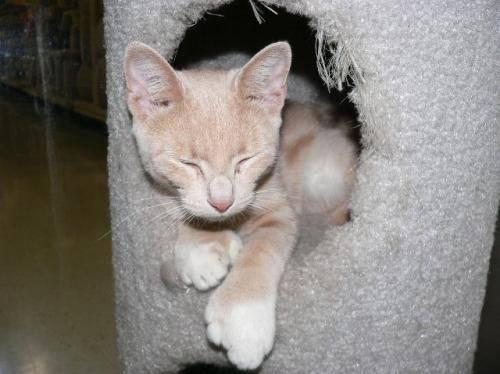
cat